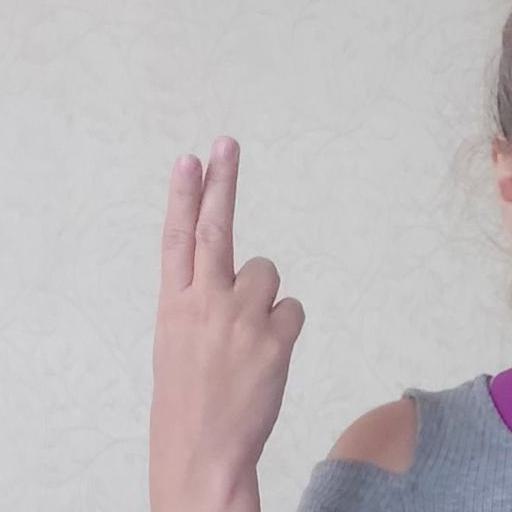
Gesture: two_up_inverted